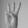
ASL letter: W